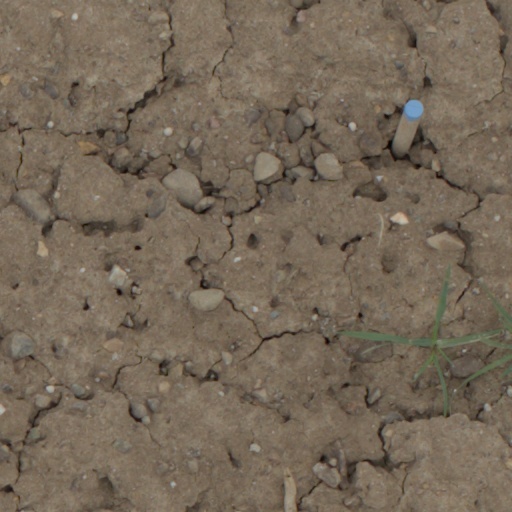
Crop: wheat